Latifa Ibn Ziaten

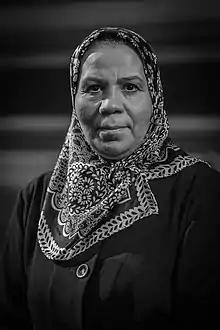
Latifa ibn Ziaten, (2016)

Latifa Ibn Ziaten (Arabic: لطيفة بن زياتين born 1 January 1960 in Tétouan, Morocco), is a French-Moroccan activist. She is the mother of Imad ibn Ziaten, born in 1981, the first service member in Toulouse killed by Mohammed Merah on 11 March 2012.